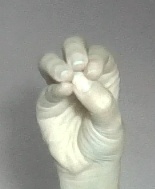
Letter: ha